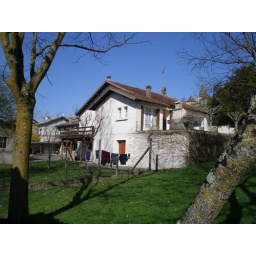
The house by the lake